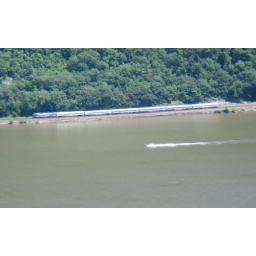
Northbound train being overtaken by a small boat